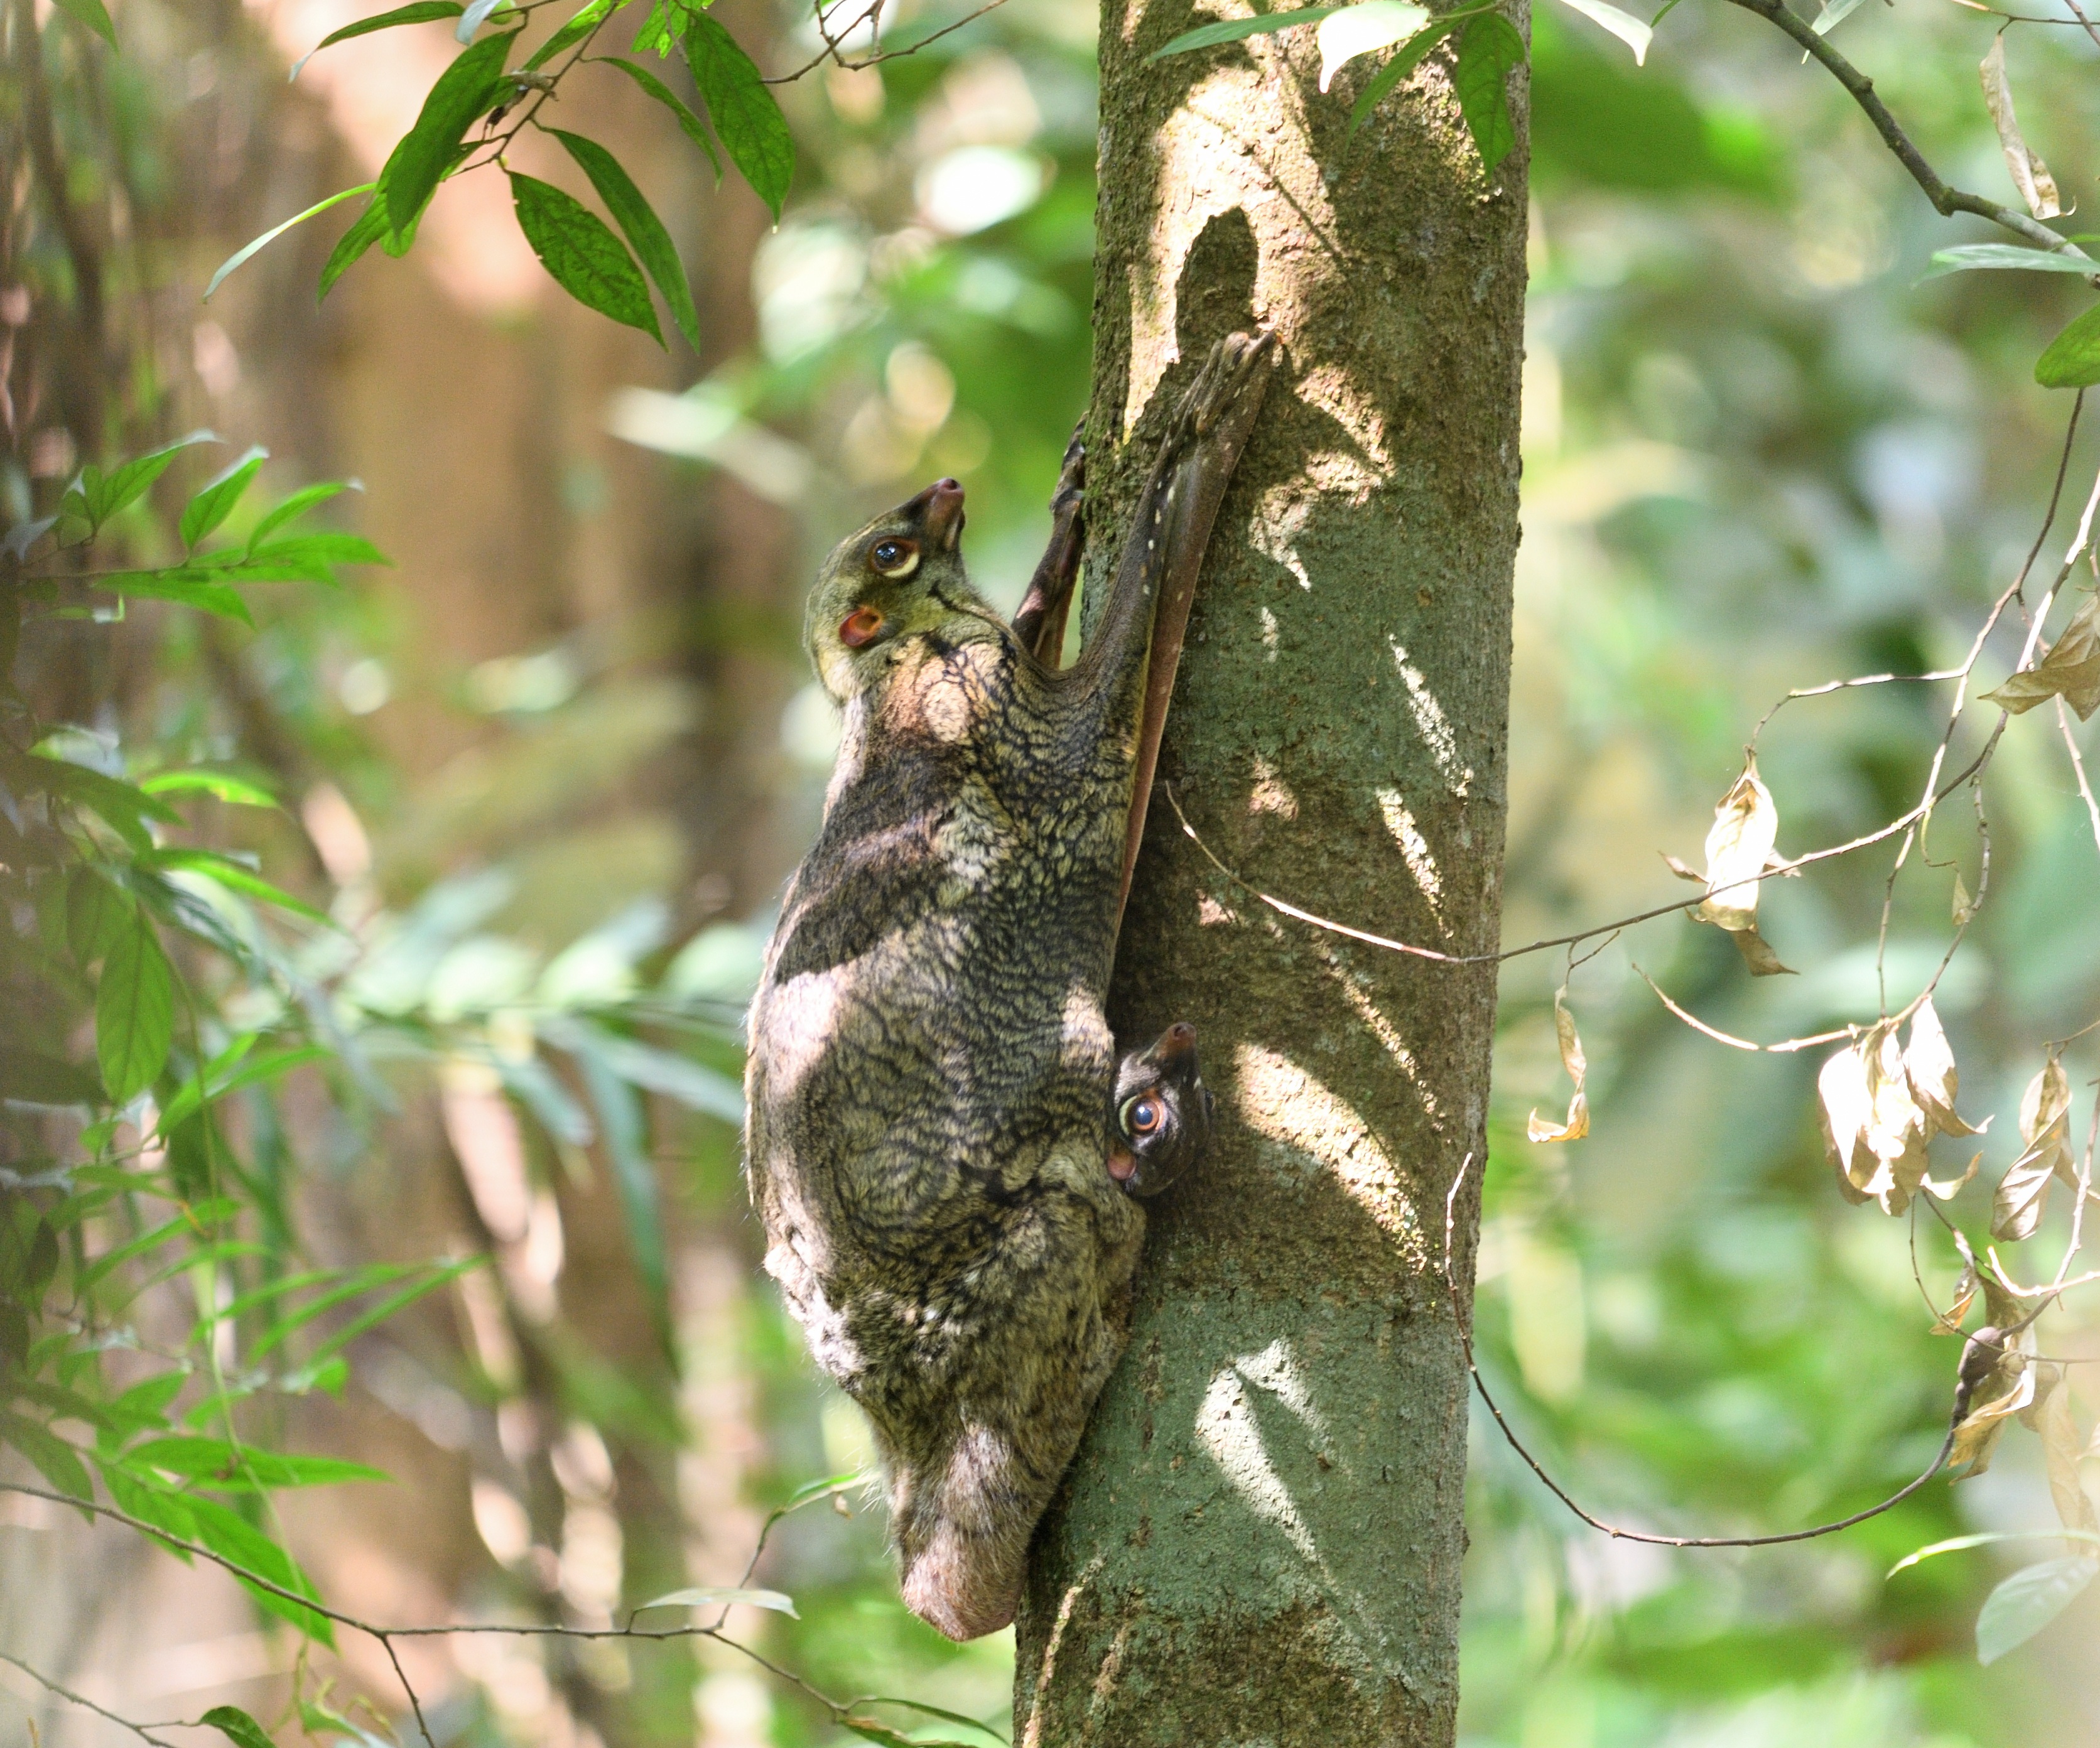
nature, branch, bird, wildlife, mammal, fauna, vertebrate, colugo, perching bird